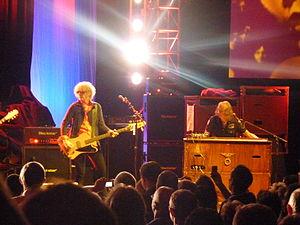
Mott the Hoople est un groupe de glam rock britannique, originaire de l'Herefordshire, en Angleterre. Il est actif entre 1969 et 1976. Leur plus grand succès est une chanson écrite par David Bowie, All the Young Dudes, Depuis sa séparation, le groupe joue sporadiquement, se réunissant en 2009, 2013, et, comme annoncé en été 2018.